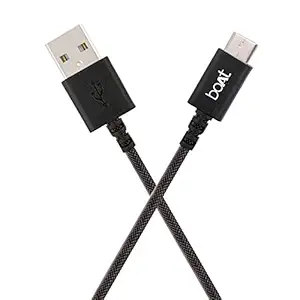
boAt Type-c A400 Type-c to USB A Cable for All Type C Phones (Lg nexus 5x)
Category: Computers&Accessories
Price: 349 (list price: 699)
Rating: 4.3 (20,850 ratings)
About this product: Support The Maximum 3A Fast Charging And The Speed Of Data Sync Up To 480 Mbps|One End Normal Usb Type A And Other End Usb Type C|Aesthetically Designed, Aluminium Ends, With High-Density Boat'S Premium Nylon Braiding Wrapped Around The Entire Length Of The Tangle Free Cable For Reinforcement And Added Durability|Special Reversible Type-C To Usb A Male User-Friendly Design Helps You Insert The Connector In A Right Way All The Time|2 years warranty from the date of purchase